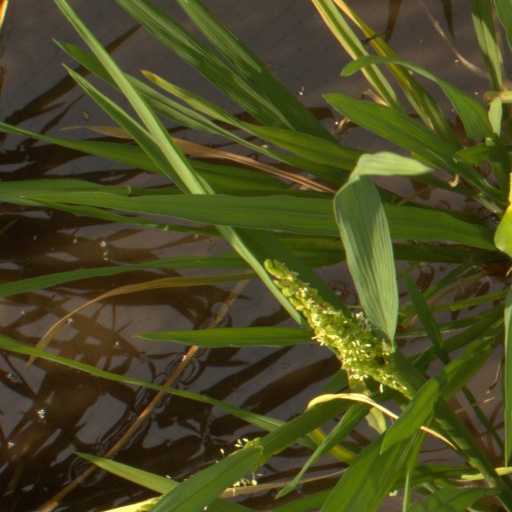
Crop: rice